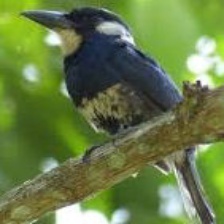
Species: BLACK BREASTED PUFFBIRD
Scientific name: NOTHARCHUS PECTORALIS